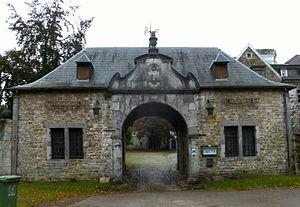
Astenet est un village de la commune belge de Lontzen situé en Communauté germanophone de Belgique dans la province de Liège en Région wallonne.